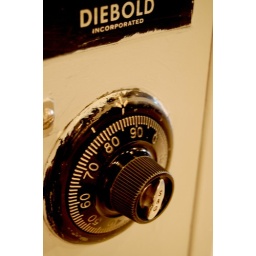
A file cabinet used in the Assembly building during Operation Bumblebee in the late 40's, now used for museum administration.